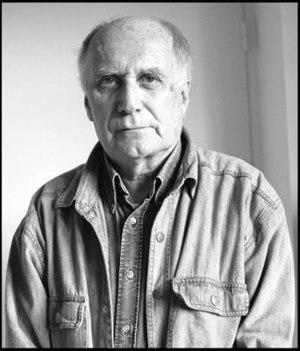
François Maspero est un écrivain et traducteur français né le 19 janvier 1932 à Paris XVIᵉ et mort le 11 avril 2015 à Paris XIᵉ. Il a également été éditeur, libraire et directeur de revues.